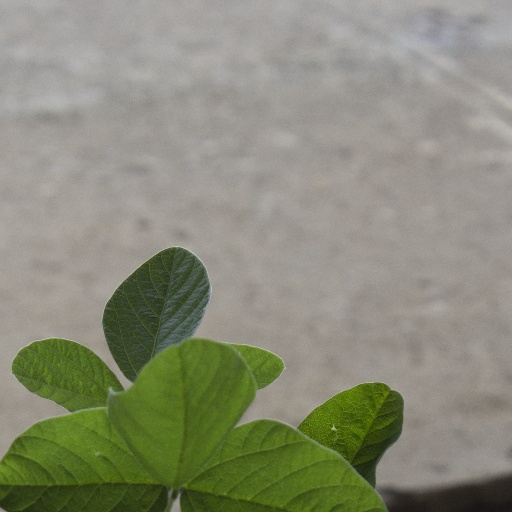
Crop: soybean